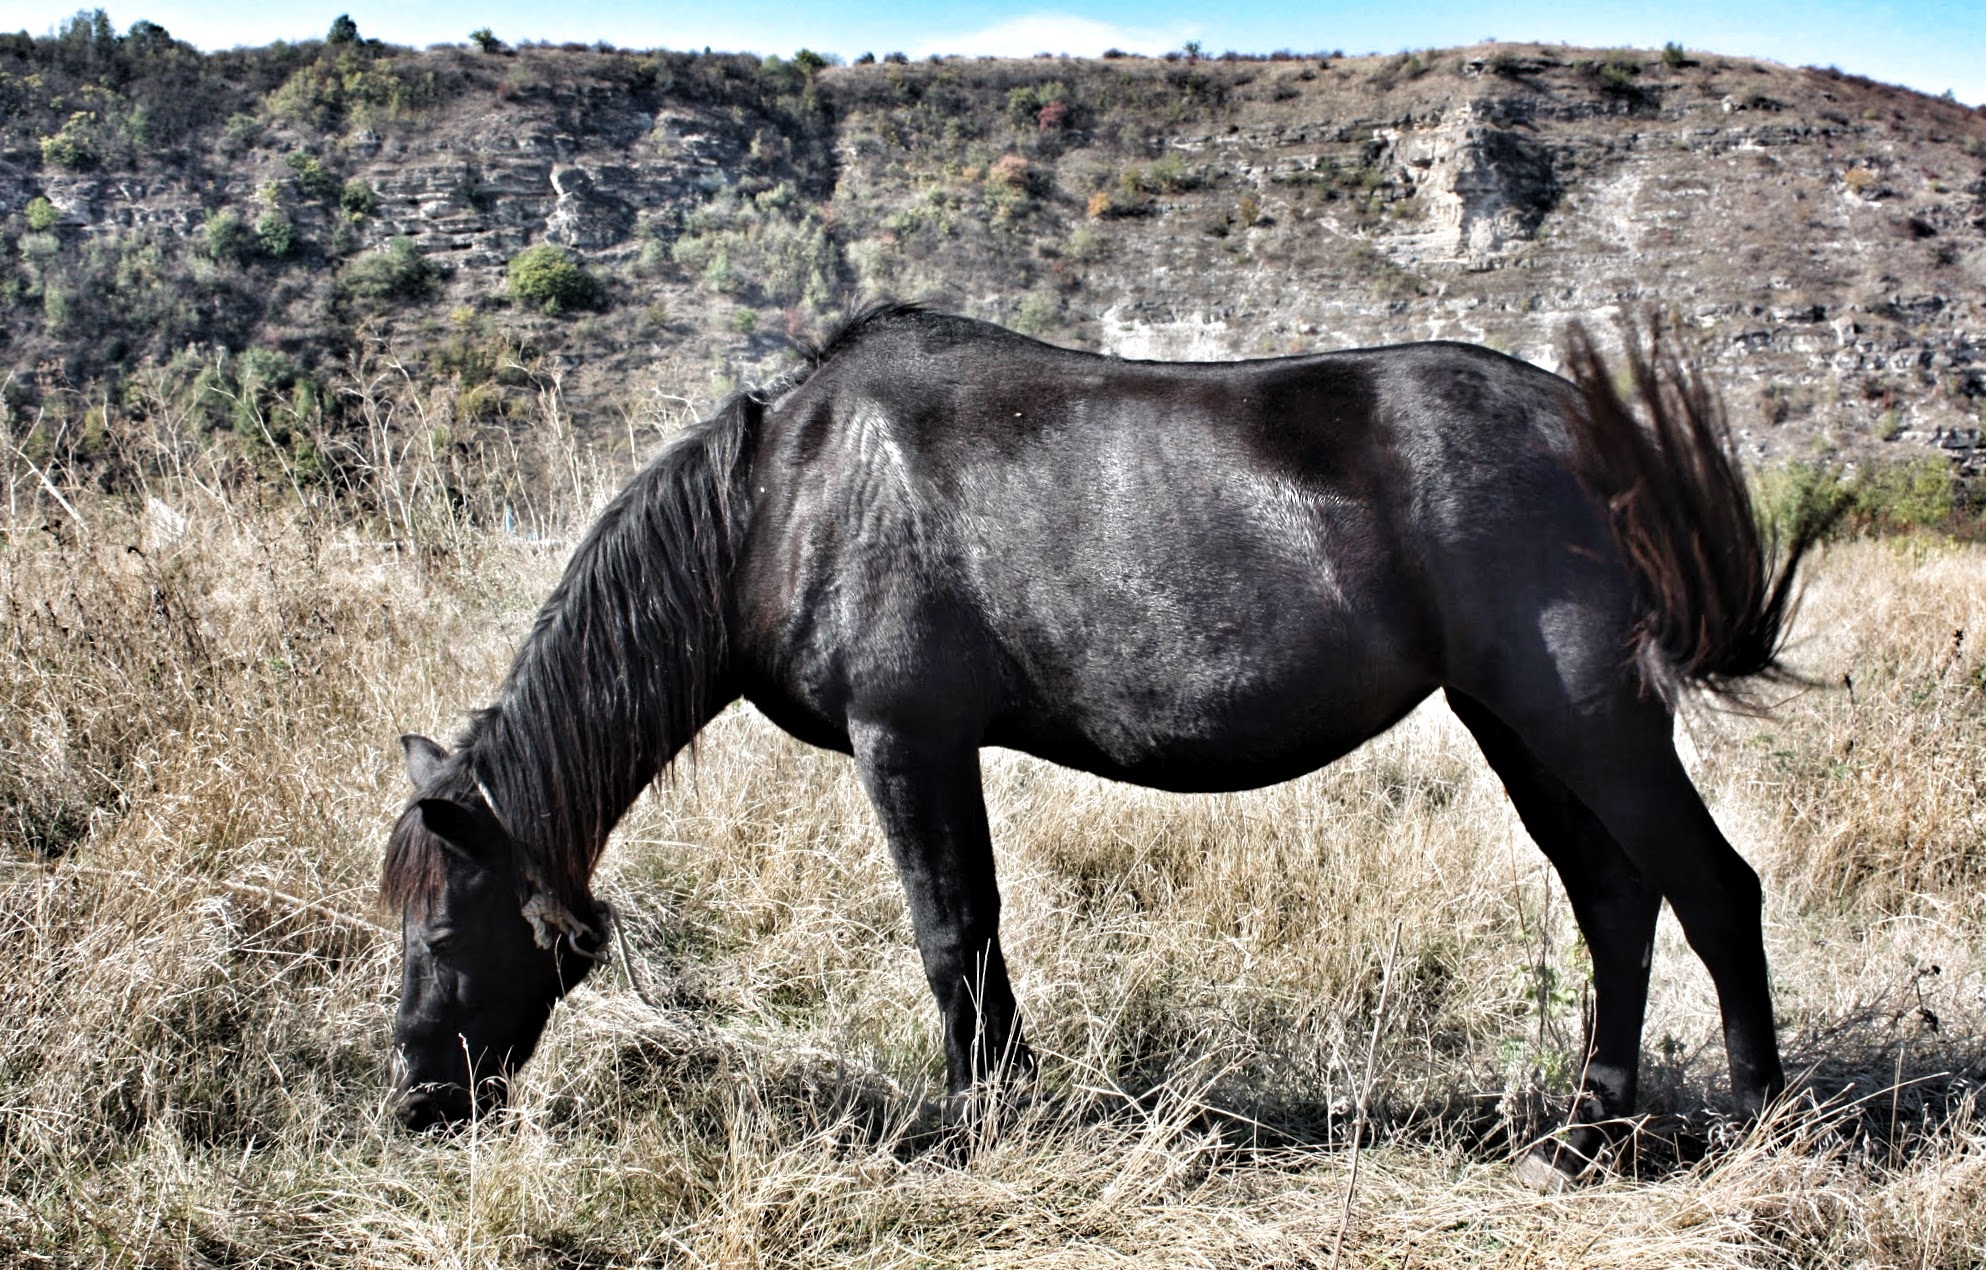
nature, animal, dark, wildlife, pasture, grazing, horse, mammal, stallion, mane, black, fauna, outdoors, vertebrate, mare, moldova, pack animal, horse like mammal, mustang horse, old orhei